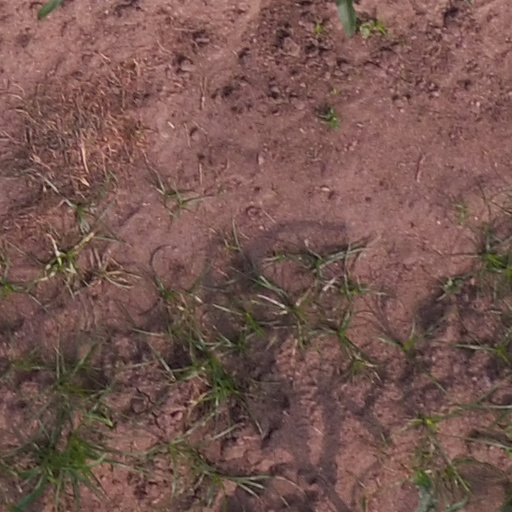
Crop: maize; corn